Answer in natural language. Considering the relative positions, is dark grey lshaped countertop to the left or right of wall paint? Choose between the following options: right or left
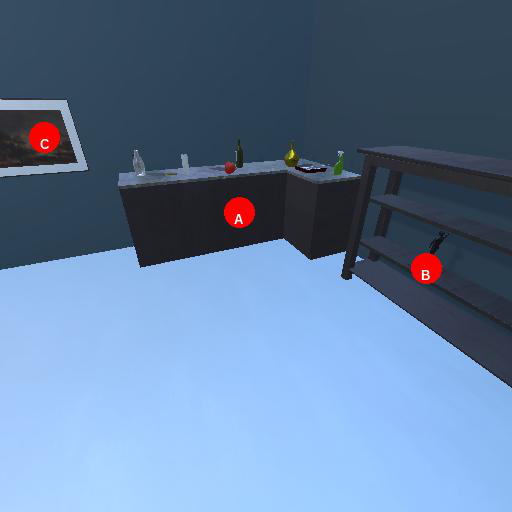
<answer>right</answer>